Ernest I of Schauenburg

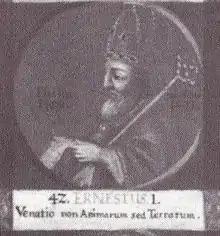
Ernest as the 42nd Bishop of Hildesheim on a painting with medallion portraits of all the Hildesheim bishops to the end of the 18th century. Latin inscription reads: ""Hunt for territories, not for souls"".

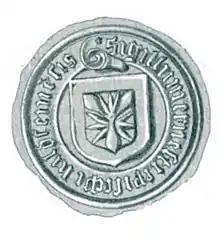
Seal of Ernest I of Schauenburg from around 1565

Ernest I of Schauenburg (ca. 1441 – 1471) became the Bishop of Hildesheim in 1458.